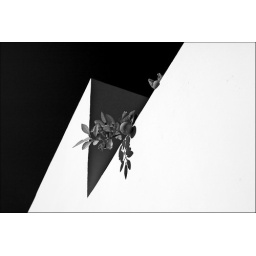
Corner of a wall with blue sky and a fruit in Pafos, Cyprus. BW edited with LR2